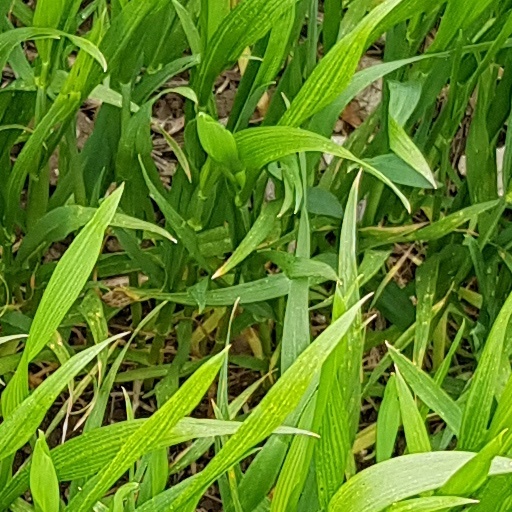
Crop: wheat